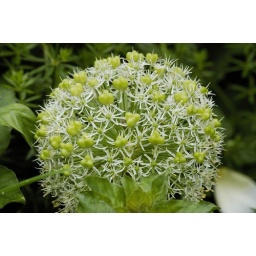
One of the ornamental onion flowers in our garden // Bloem van een van de sieruien in onze tuin